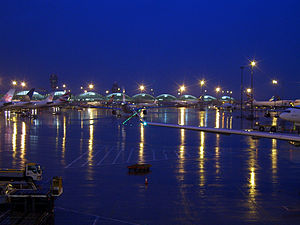
Hong Kong International Airport / Galleri
Hong Kong International Airport er den vigtigste lufthavn i Hong Kong. Lufthavnen omtales også som Chek Lap Kok Airport, efter øen Chek Lap Kok som via inddæmning og opfyldning blev udvidet flere hundrede procent til det nuværende lufthavnsareal.